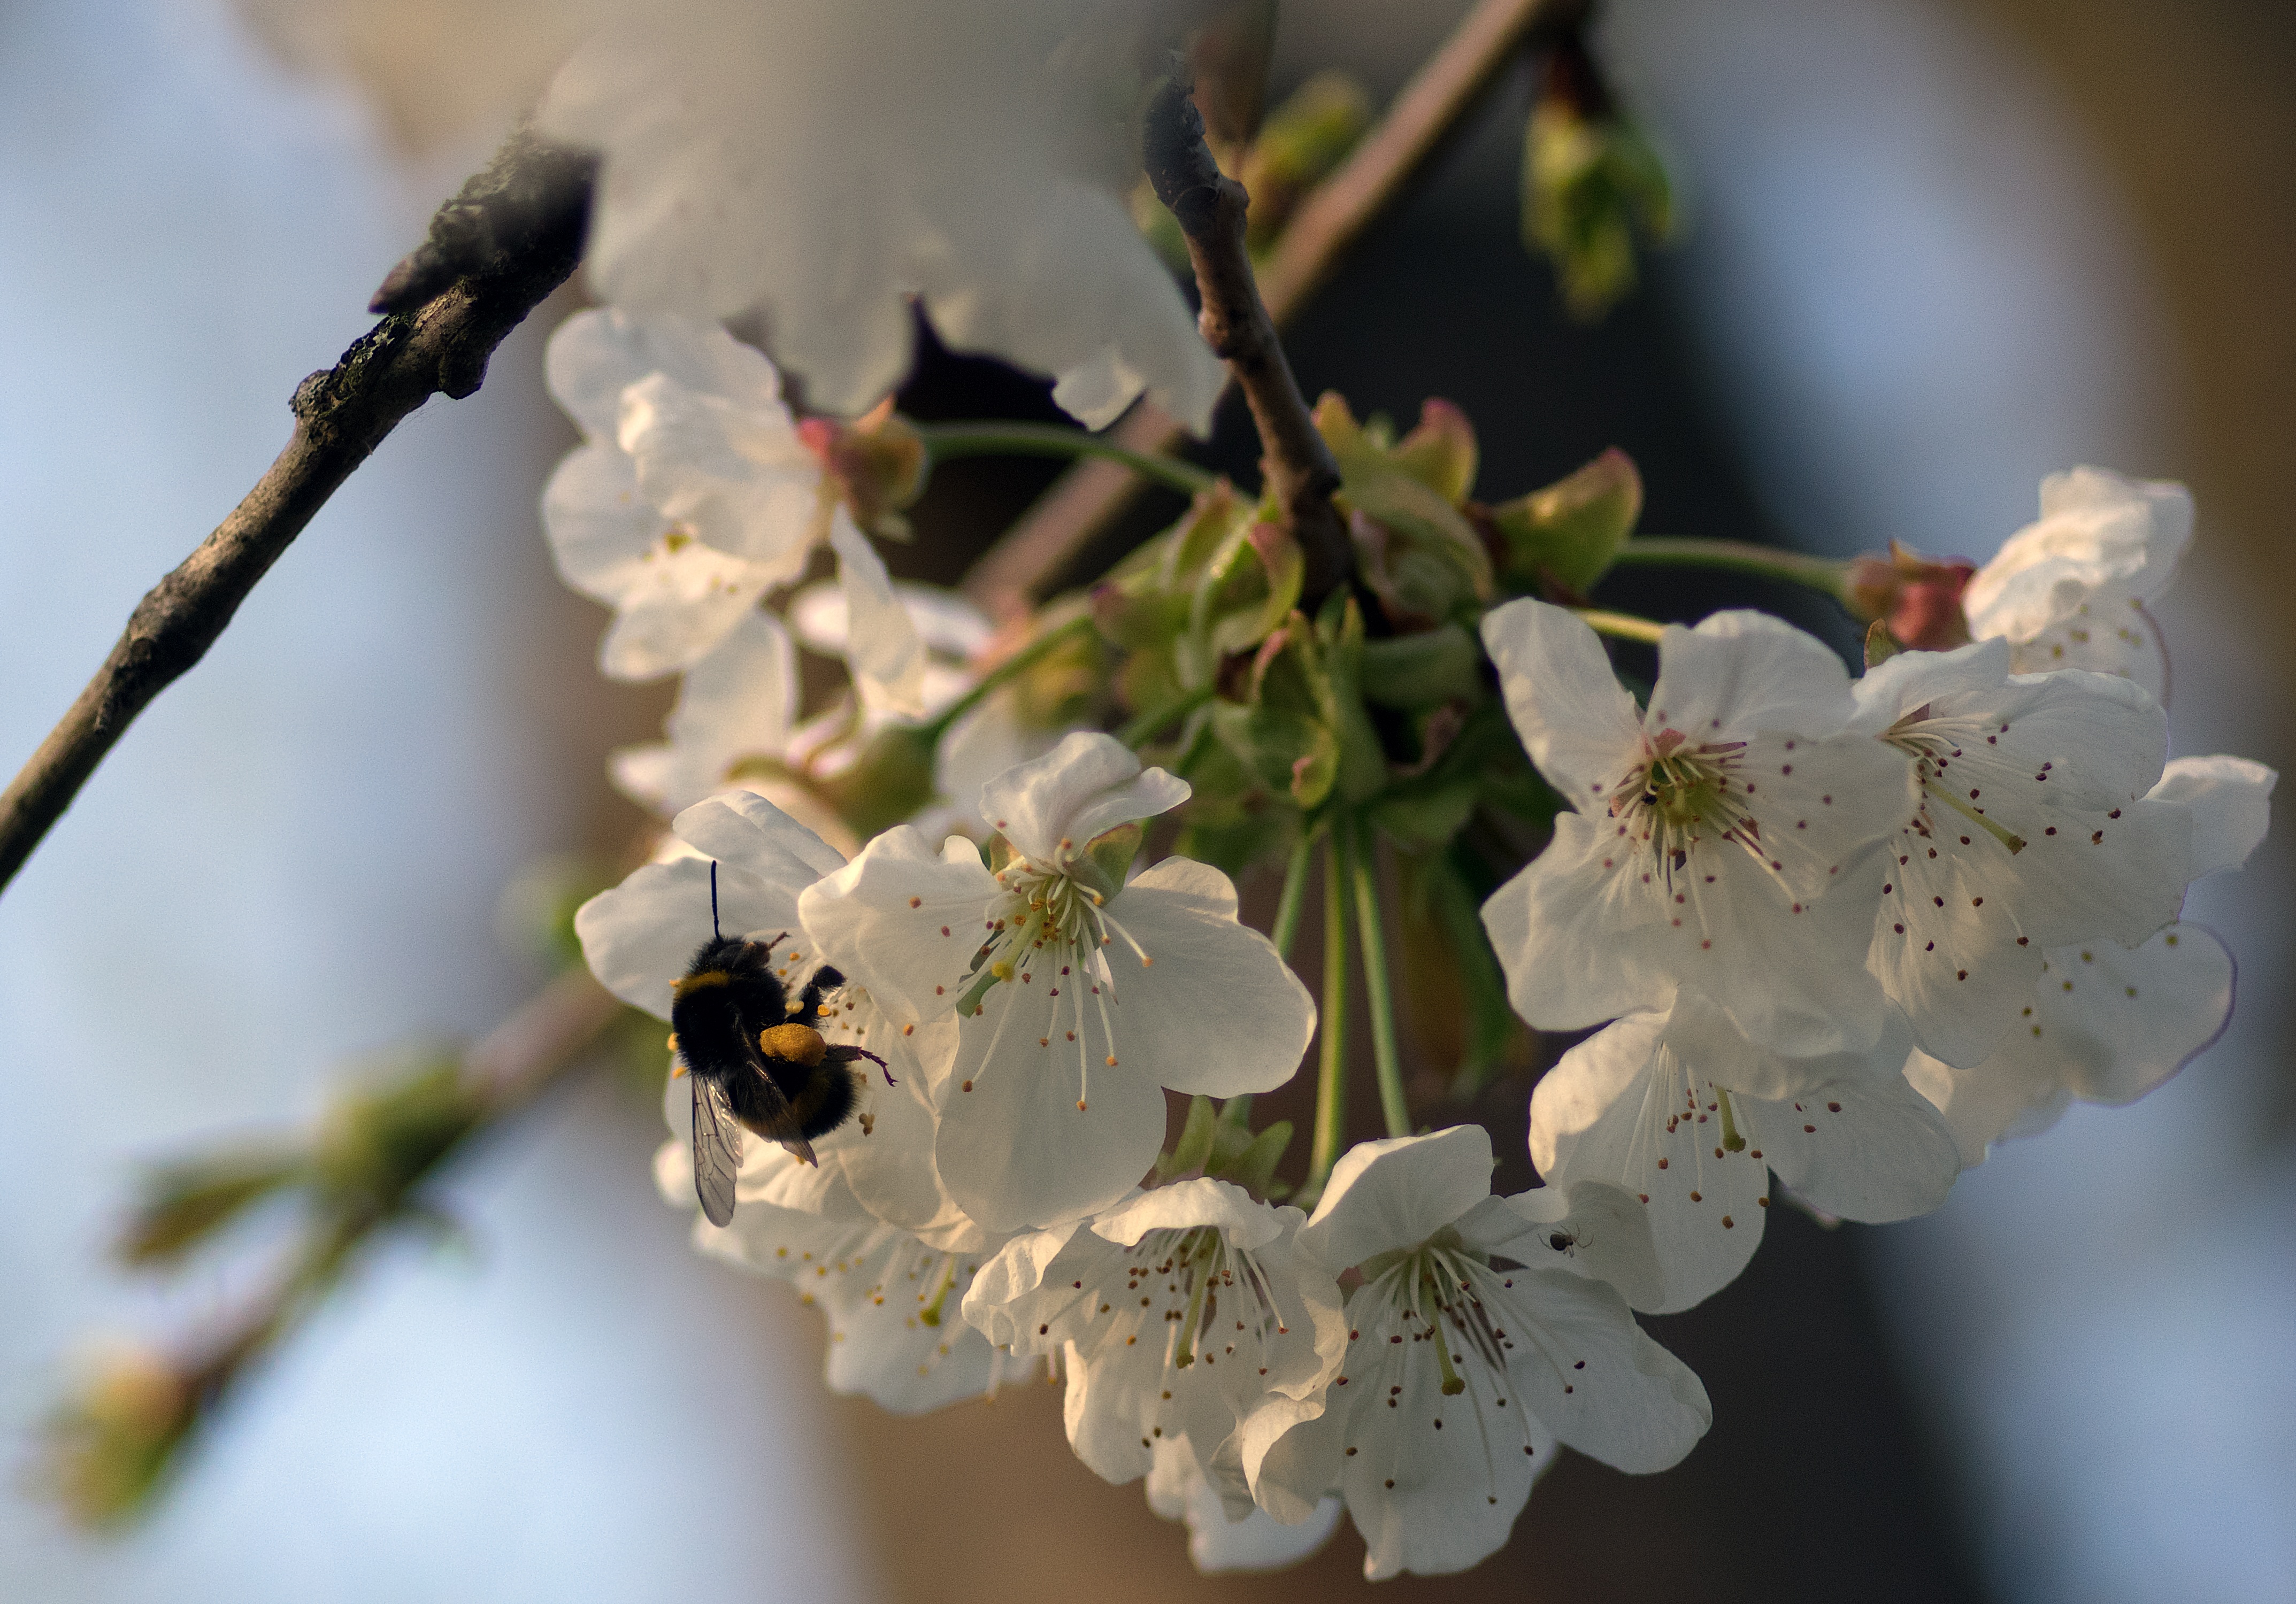
tree, nature, branch, blossom, plant, white, photography, leaf, flower, spring, produce, insect, botany, flora, season, cherry blossom, twig, close up, shrub, foraging, flowering, cherry, macro photography, white flowers, flowering plant, bourdon, flowers cherry, plant stem